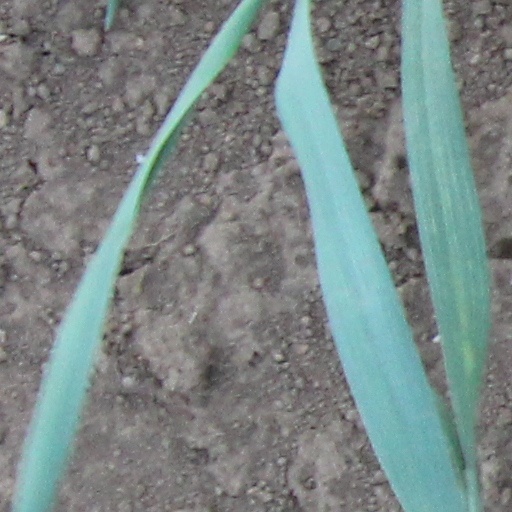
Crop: wheat